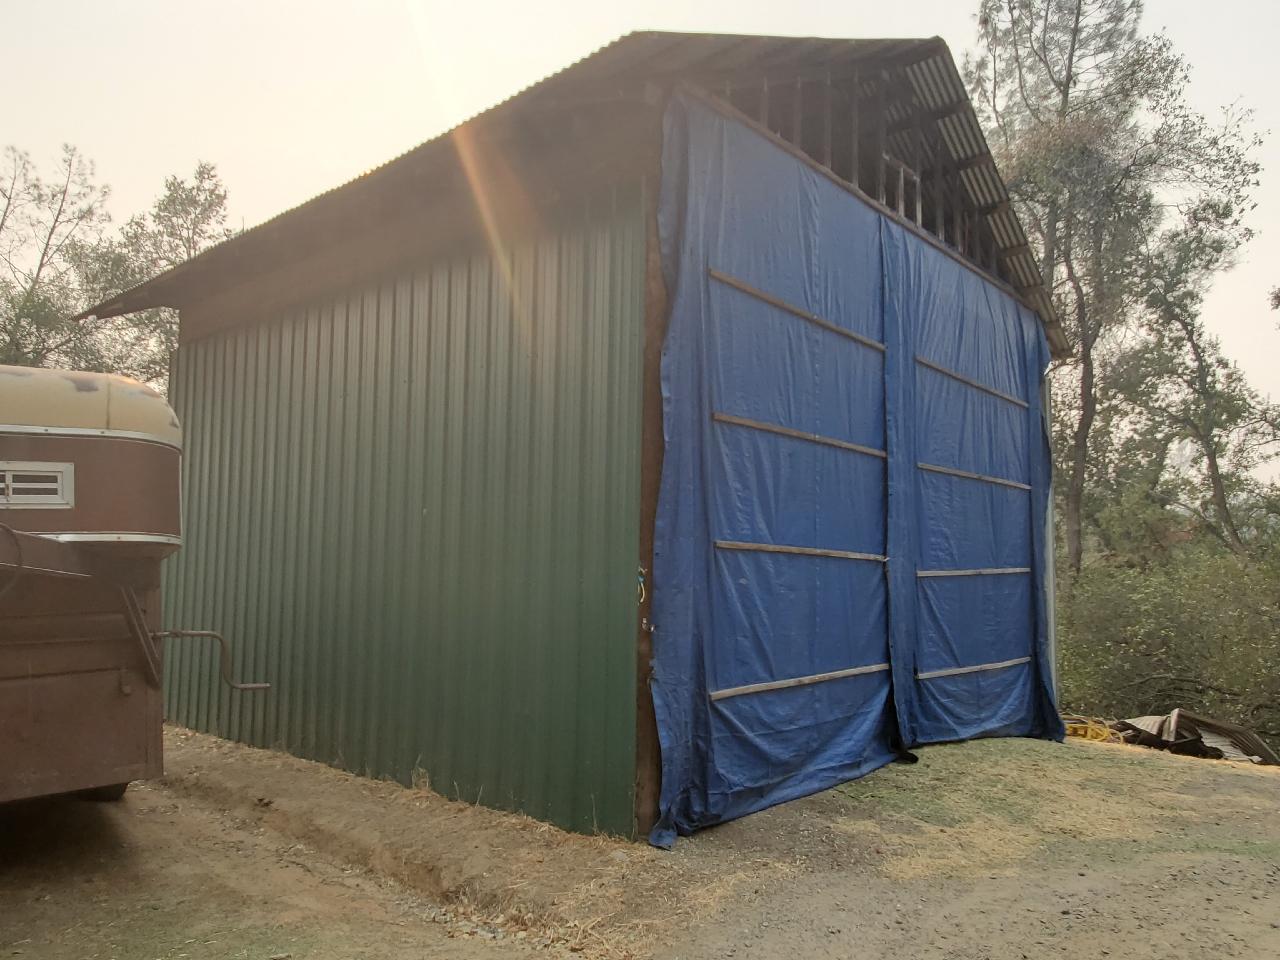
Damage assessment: no_damage